Hinduism in Pakistan

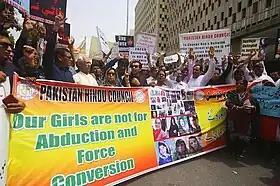
Protest against forced conversion of Hindu girls, procession conducted by Pakistan Hindu Council

Decadal censuses taken in British India revealed the religious composition of all administrative divisions that would ultimately compose regions situated in contemporary Pakistan. The 1901 Census in British India taken in administrative divisions that would ultimately compose regions situated in contemporary Pakistan indicated that Hindus numbered approximately 3,009,842 persons and comprised roughly 17.1 percent of the total population, followed by a decline to around 2,766,581 persons or to 14.7 percent in 1911. The Hindu population would rise to approximately 2,957,680 persons in 1921 with the share of the total population rising to 15.3 percent, prior to declining back to 14.7 percent in 1931, despite the total Hindu population growing to roughly 3,298,570 persons.